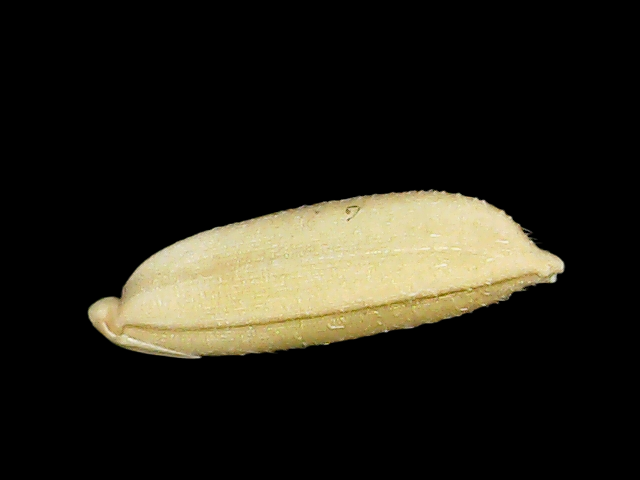
Rice variety: Bd30